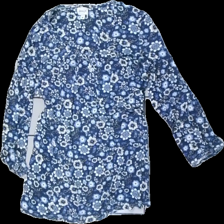
View: front
Type: Top
Category: Ladies
Brand: Amalia
Colors: Blue, White, Black
Material: 100% Viscose
Pattern: Floral print
Cut: Regular
Size: M
Season: All
Price range: <50
Recommended usage: Recycle
Description: Floral print top
Comment: washed out